Battir

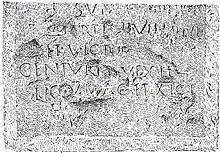
Roman Inscription found near Battir mentioning the 5th and 11th Roman Legions

During the 1948 war, most of the villagers had fled, but Mustafa Hassan and a few others stayed. At night they would light candles in the houses, and in the morning they would take out the cattle. When nearing the village, the Israelis thought Battir was still inhabited and gave up attacking. The armistice line was drawn between the railroad and the main part of the village, with Battir ending up just meters from Jordan's border with Israel on the Jordanian side. At least 30% of Battir's land lies on the Israeli side of the Green Line, as well as a few of its buildings, but the villagers were allowed to keep it in return for preventing damage to the railway, thus being the only Palestinians officially allowed to cross into Israel and work their lands before the Six-Day War. The parts of Battir falling on the Israeli side of the Green Line are officially within the territorial jurisdiction of the Mateh Yehuda Regional Council but do not have a local committee of their own and the council's authority is not exercised there.